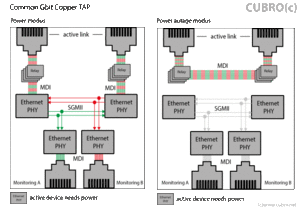
Un TAP réseau est un dispositif permettant de surveiller un réseau informatique sans le perturber.